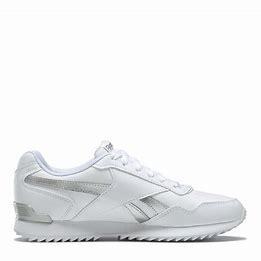
Brand: Reebok
Model: Royal Glide Ripple Clip